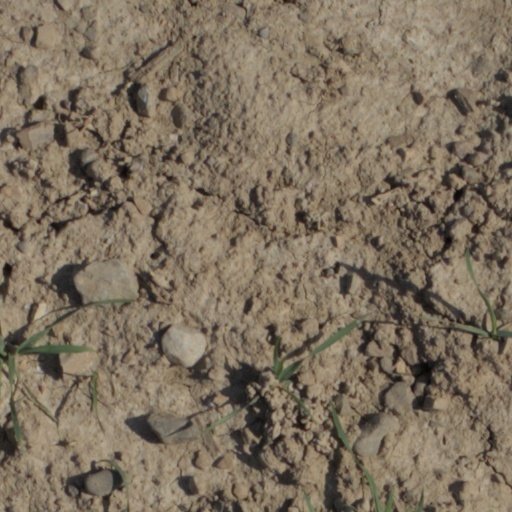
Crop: wheat